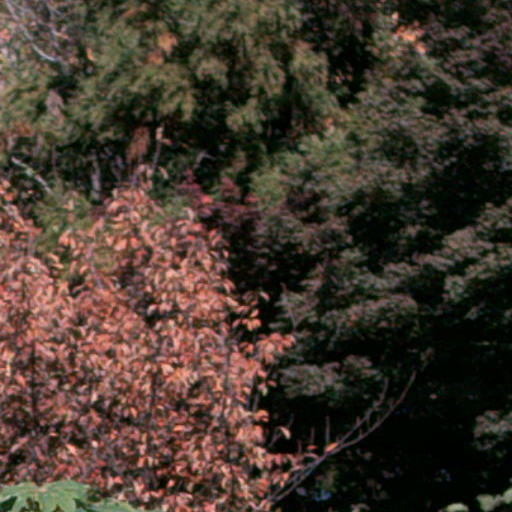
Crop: cassava